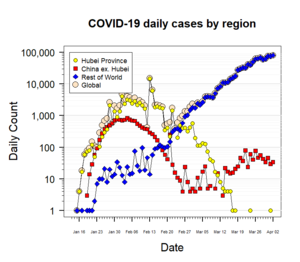
Cas quotidiens de coronavirus par région: province du Hubei, Chine continentale, reste du monde et total mondial